ATRAC

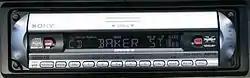
An ATRAC3plus CD playing on a Sony car stereo.

SonicStage version 3.4, released in February 2006, introduced ripping CDs in bitrates 320 and 352. The available bitrates are: 48, 64, 96, 128, 160, 192, 256, 320 and 352 kbit/s. The newer bitrates are not always compatible with all older hardware decoders, however, some of the older hardware has been found to be compatible with certain newer ATRAC3plus bitrates.